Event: Nepal Earthquake
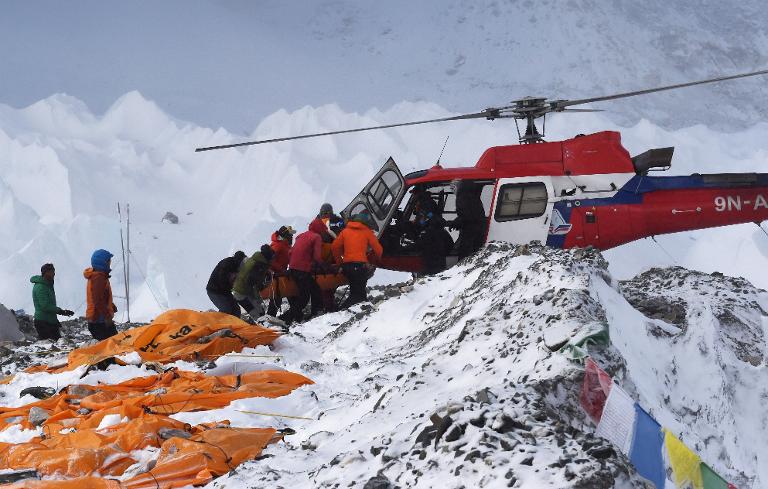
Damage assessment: no_damage